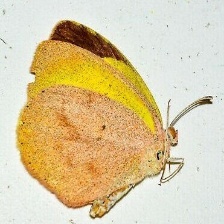
Species: SLEEPY ORANGE
Butterfly family (ImageNet category): sulphur_butterfly